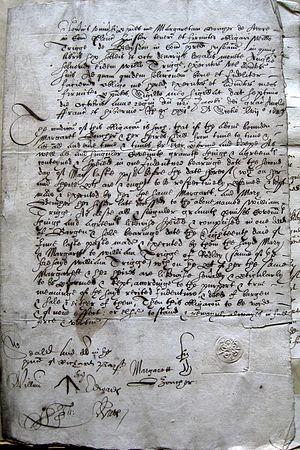
L'écriture secrétaire est un style d'écriture manuscrite européenne, qui s'est développée au début du XVIᵉ siècle, et qui est restée commune jusqu'au XVIIᵉ siècle pour écrire l'anglais, l'allemand, le gallois et les langues gaéliques.